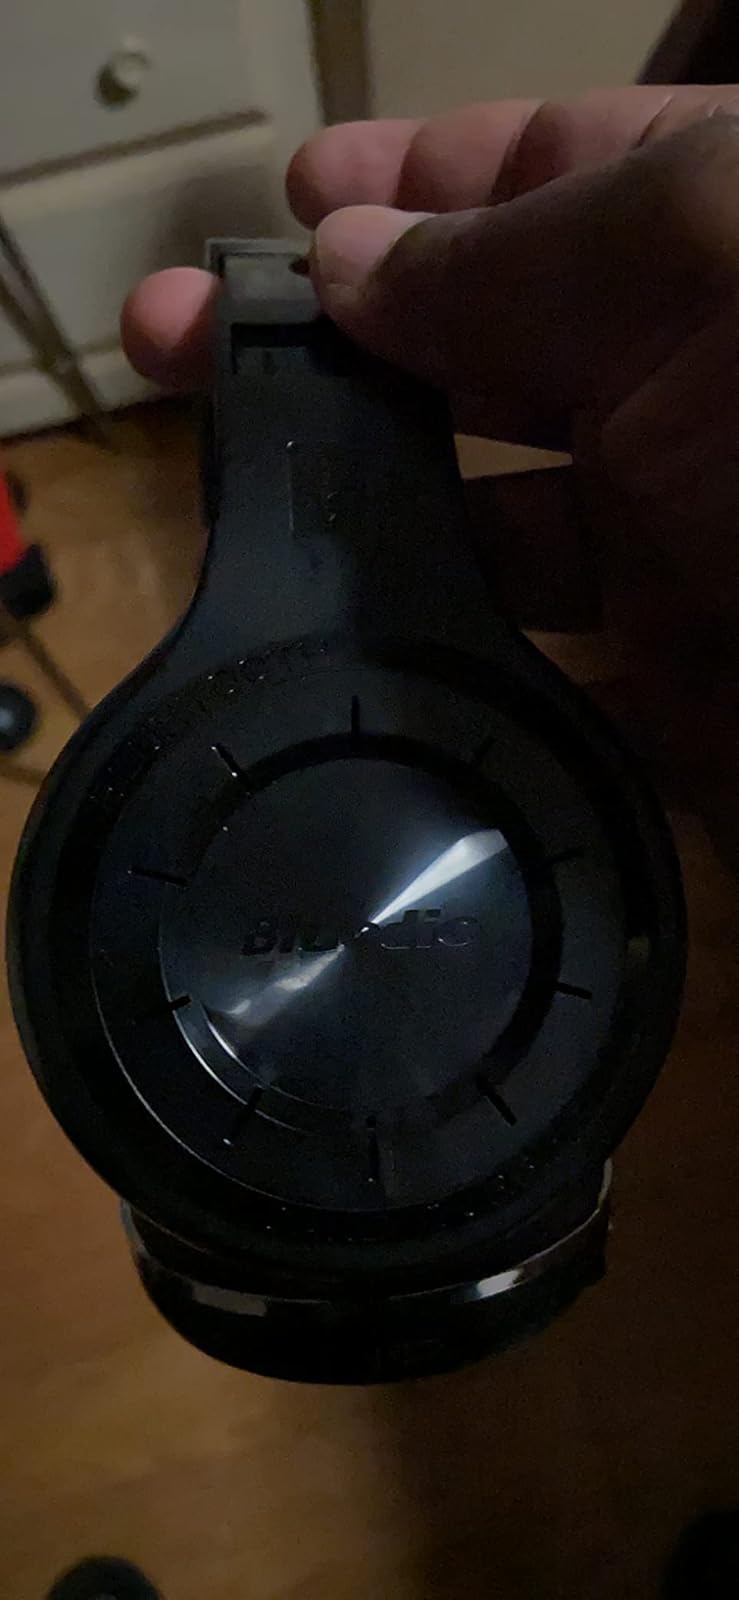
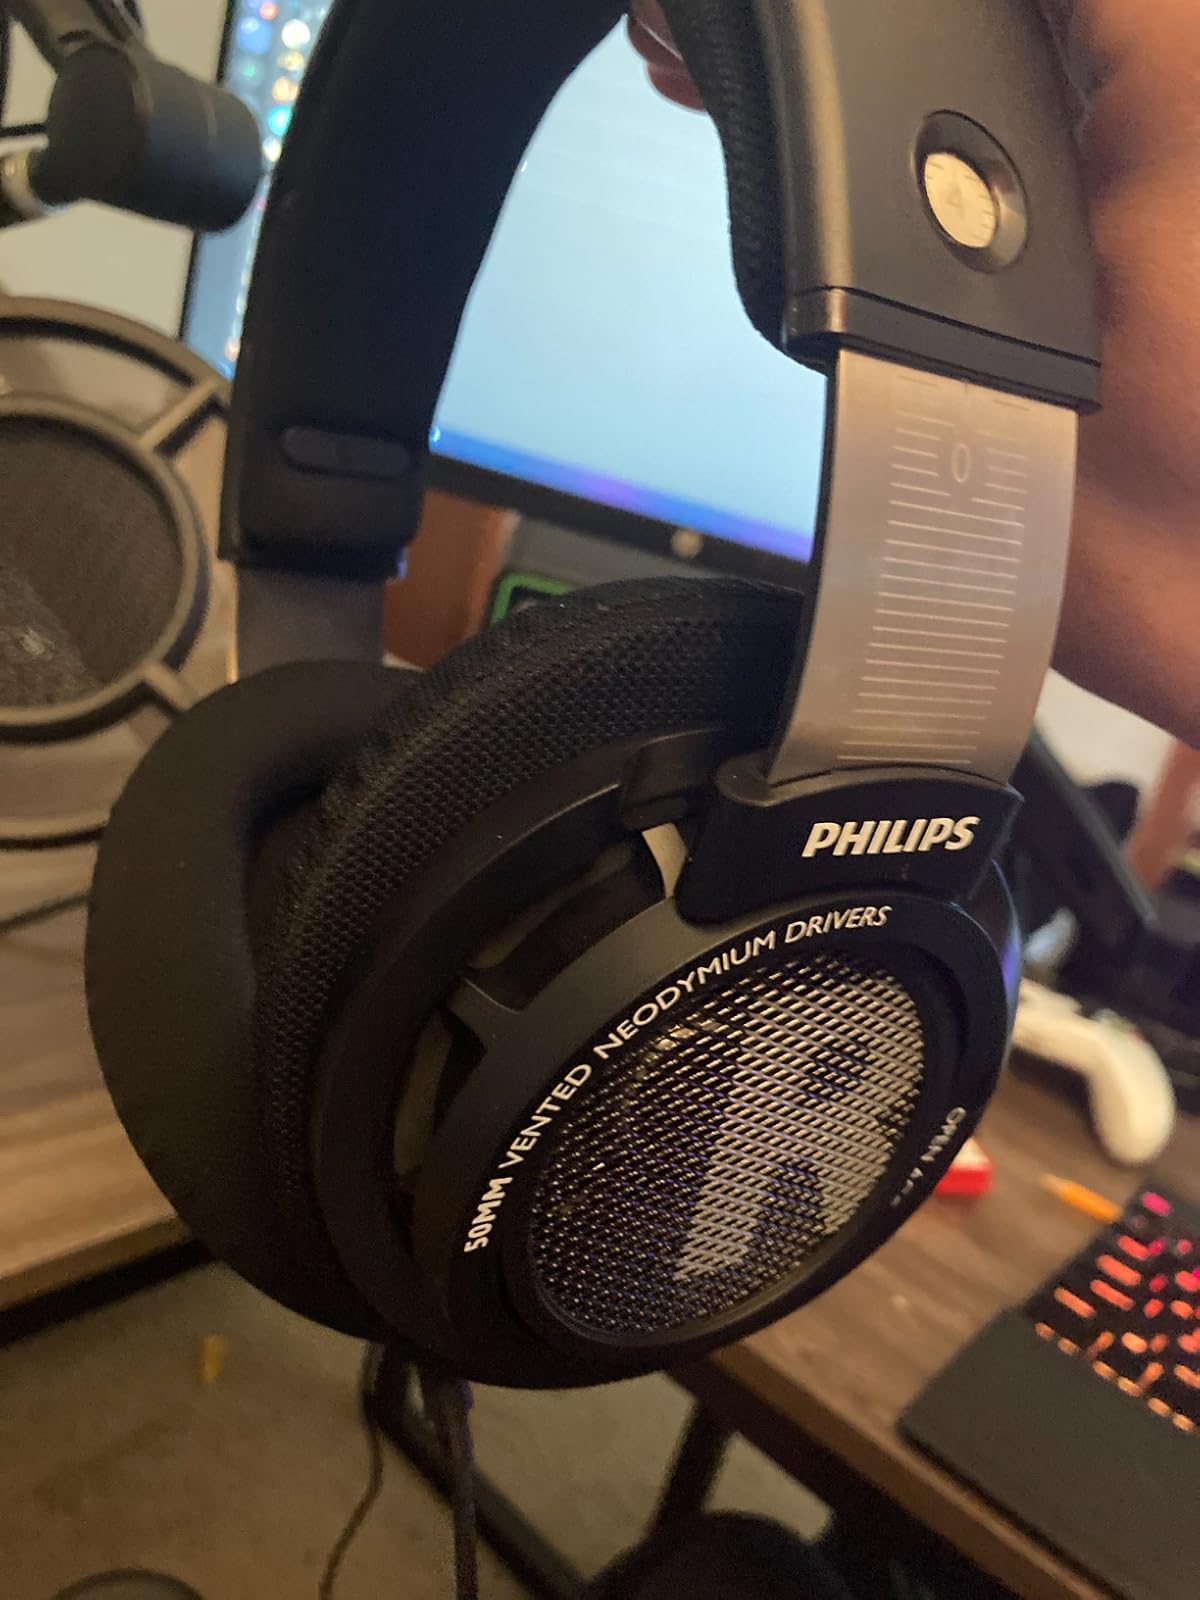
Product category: headphones
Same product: no